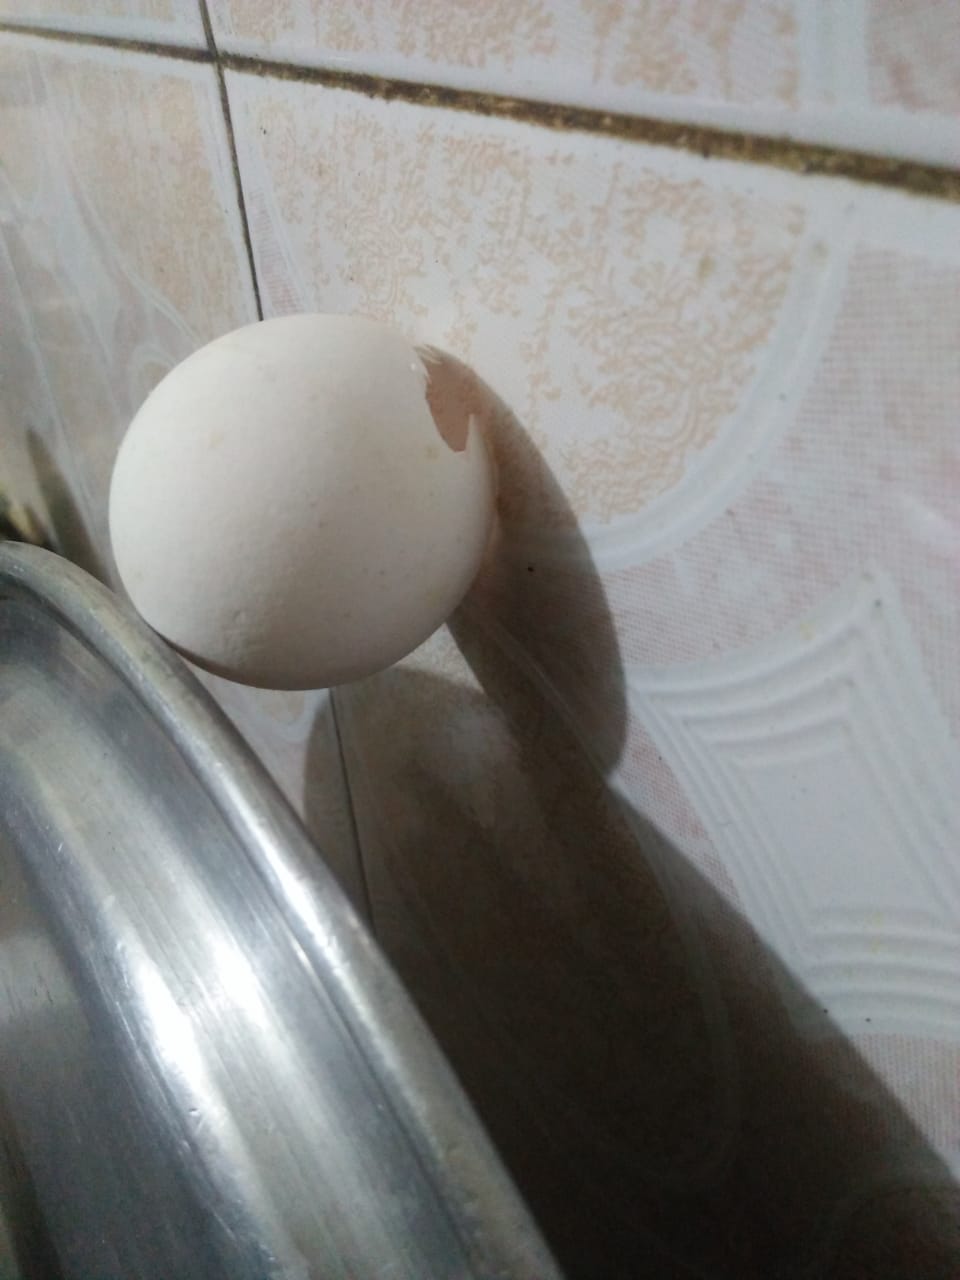
Label: eggshells